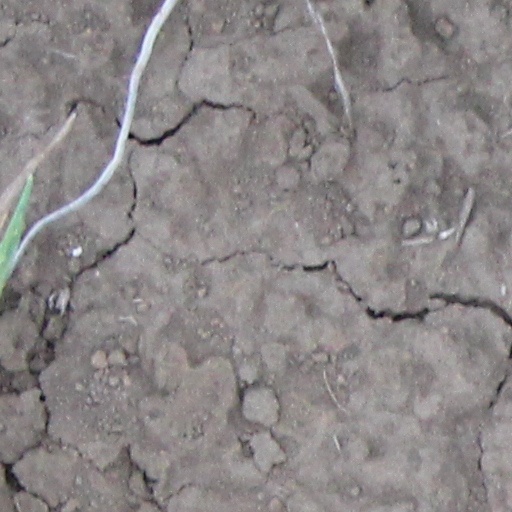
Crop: wheat